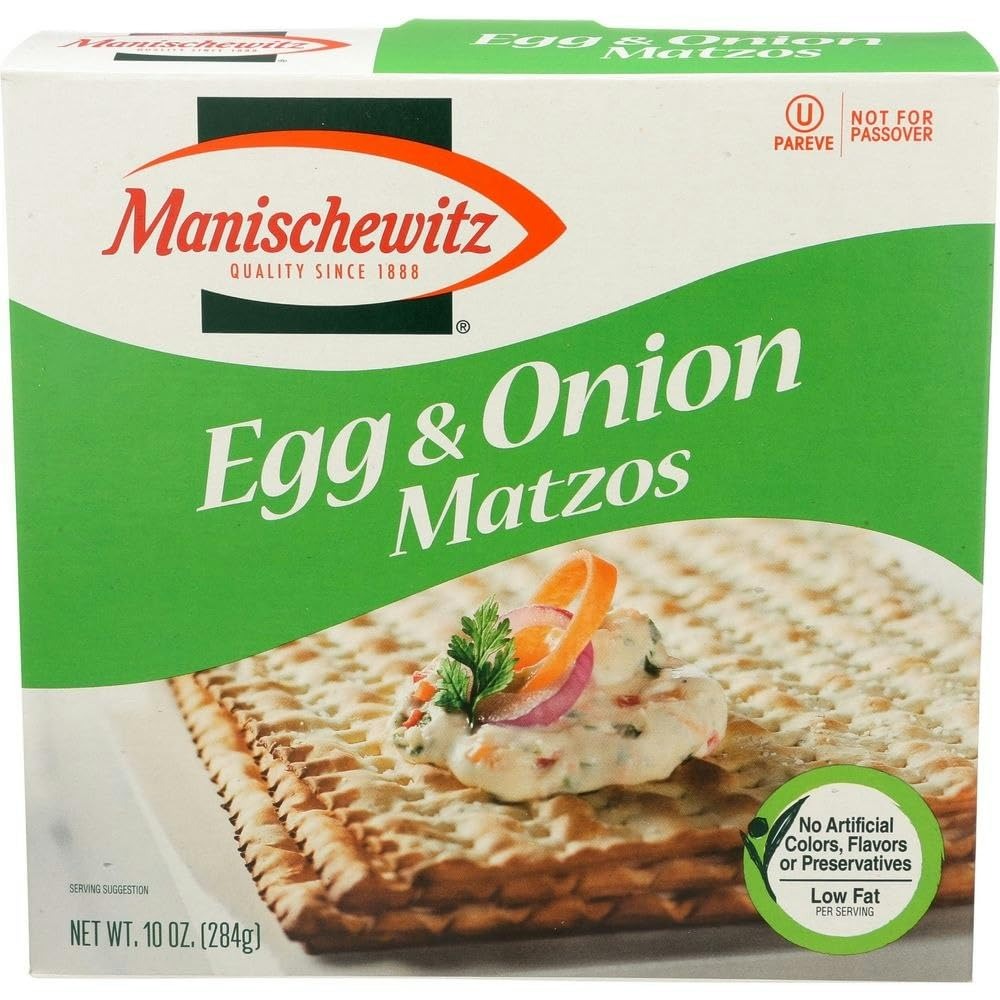
Item Name: Generic M.anischewitz Egg and Onion Matzo 10OZ Pack of 12
Bullet Point 1: Satisfaction Guaranteed: Your satisfaction is our priority. We stand behind the quality of our snacks with a satisfaction guarantee, ensuring you can enjoy with confidence knowing you're getting a premium product.
Bullet Point 2: Consistent Quality: Produced under stringent quality control measures, ensuring a consistently delicious product that meets high standards and exceeds your expectations every time.
Bullet Point 3: Ideal for Sharing: Conveniently packaged for sharing, making it easy to enjoy these snacks with friends and family during gatherings, parties, or any casual get-together.
Product Description: Egg and onion matzo, combining the savory flavors of egg and onion in a traditional, crispy matzo.
Value: 10.0
Unit: Ounce

Price: 46.58